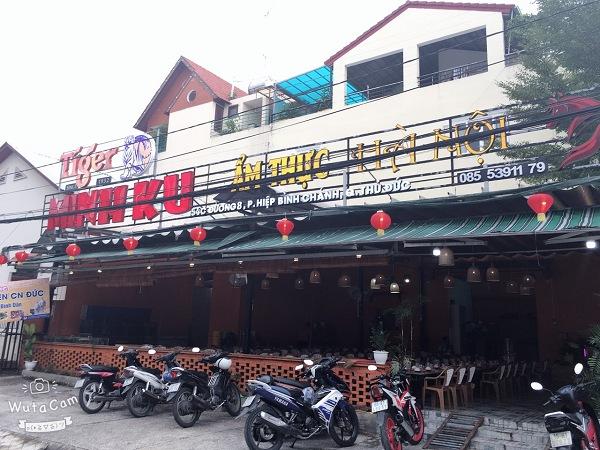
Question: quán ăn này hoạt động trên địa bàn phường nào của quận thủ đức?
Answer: phường hiệp bình chánh